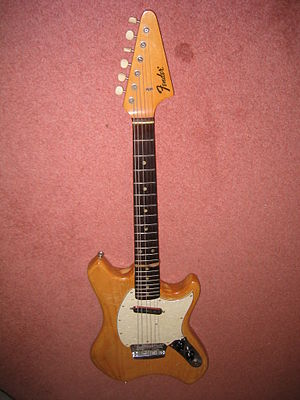
Fender Swinger
En Fender Swinger
Fender Swinger eller Fender Music Lander eller Fender Arrower er en elektrisk guitar, som blev introduceret på markedet af guitarproducenten Fender i 1969. Modellen gik hurtigt ud af produktion, og det anslås, at der alene er produceret 250-300 eksemplarer af modellen.